Shaun Briscoe

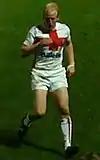
Briscoe playing for England in 2008

Briscoe played for England against New Zealand at Brentford in November 2002. He was also selected for the sides to face Fiji and Tonga and made three appearances.